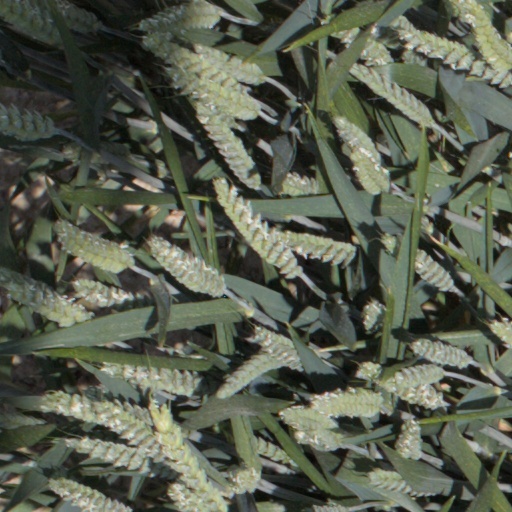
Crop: wheat